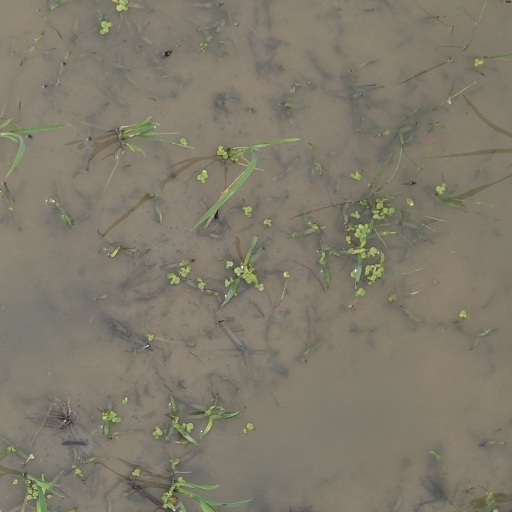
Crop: rice